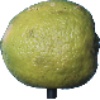
Label: Limes 1